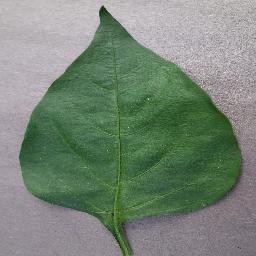
Label: Pepper,_bell___healthy